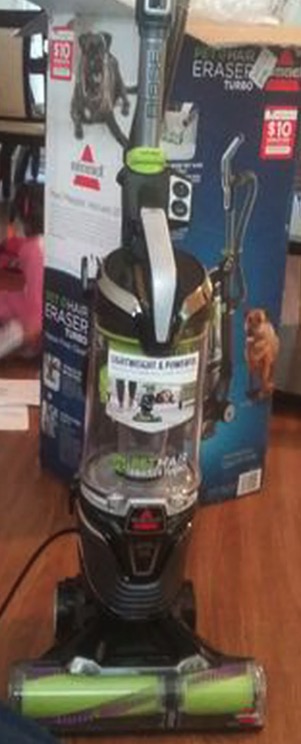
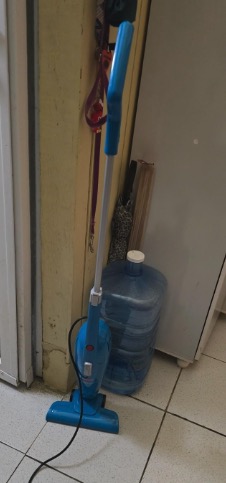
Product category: items_vacuum
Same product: no